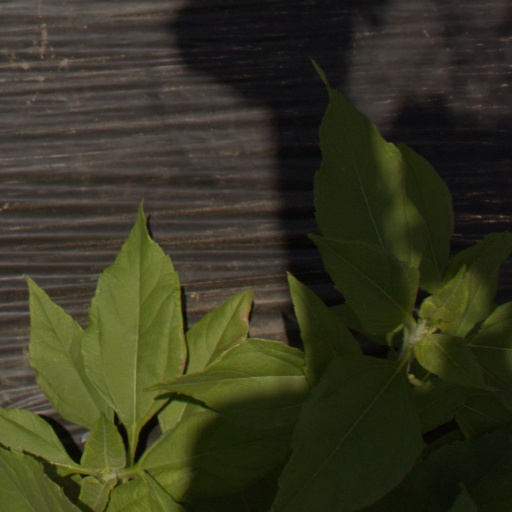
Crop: Jerusalem artichoke